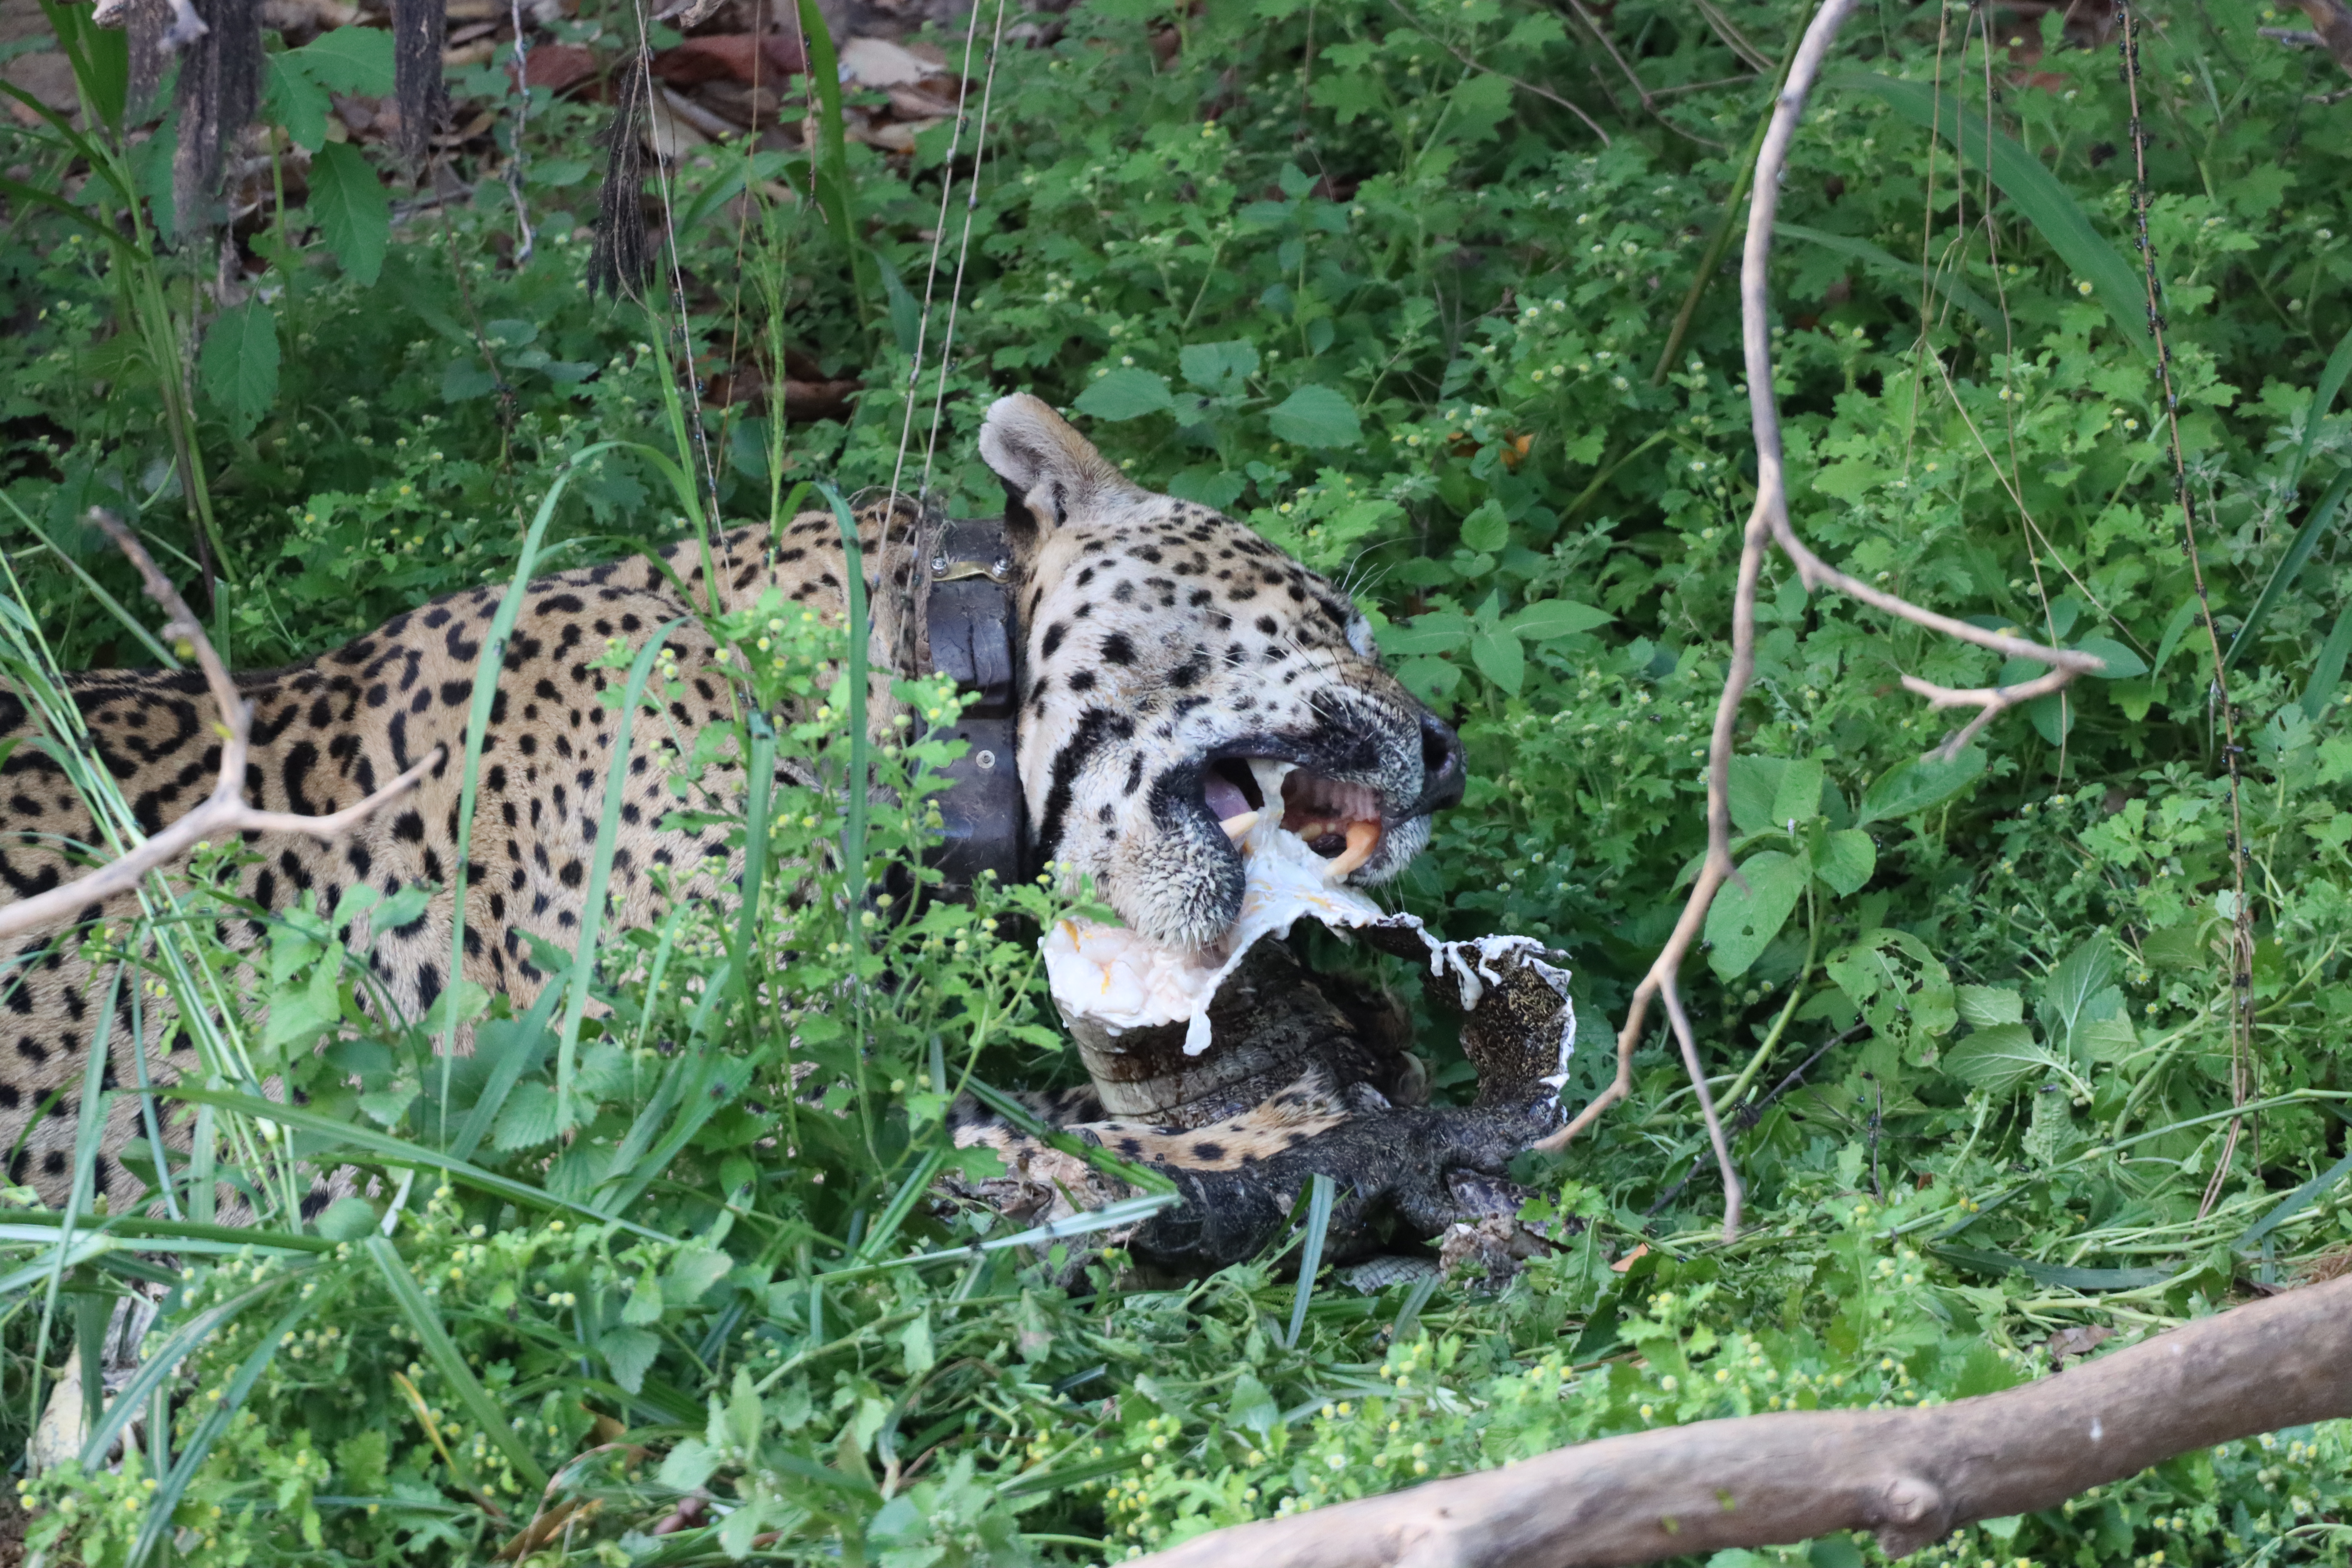
Jaguar: Ousado